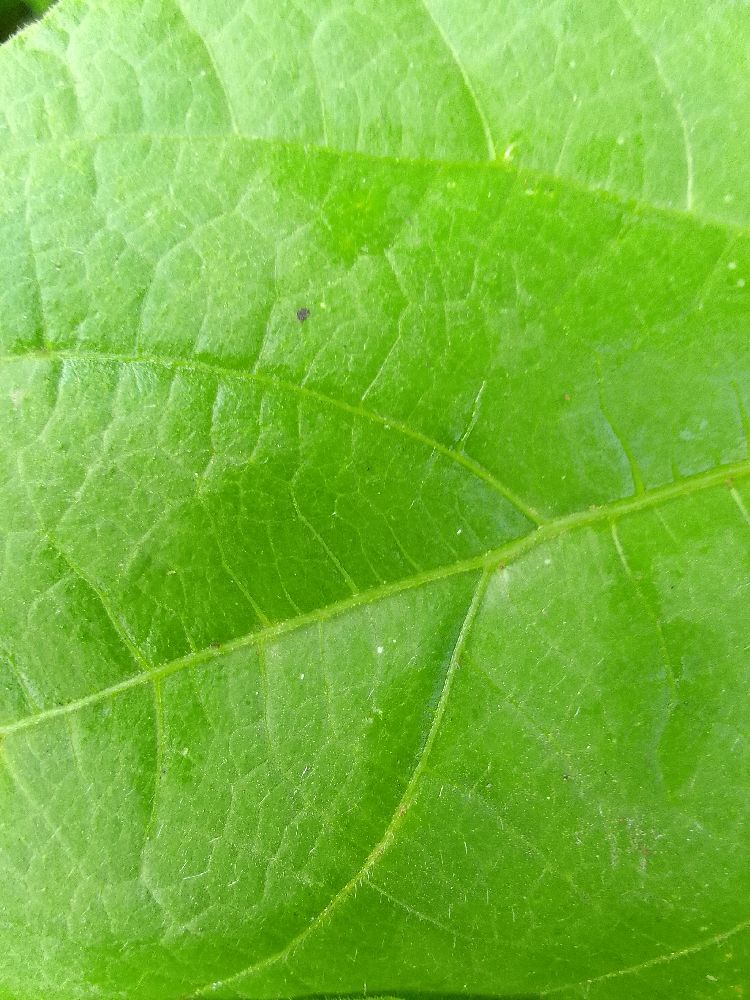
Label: healthy